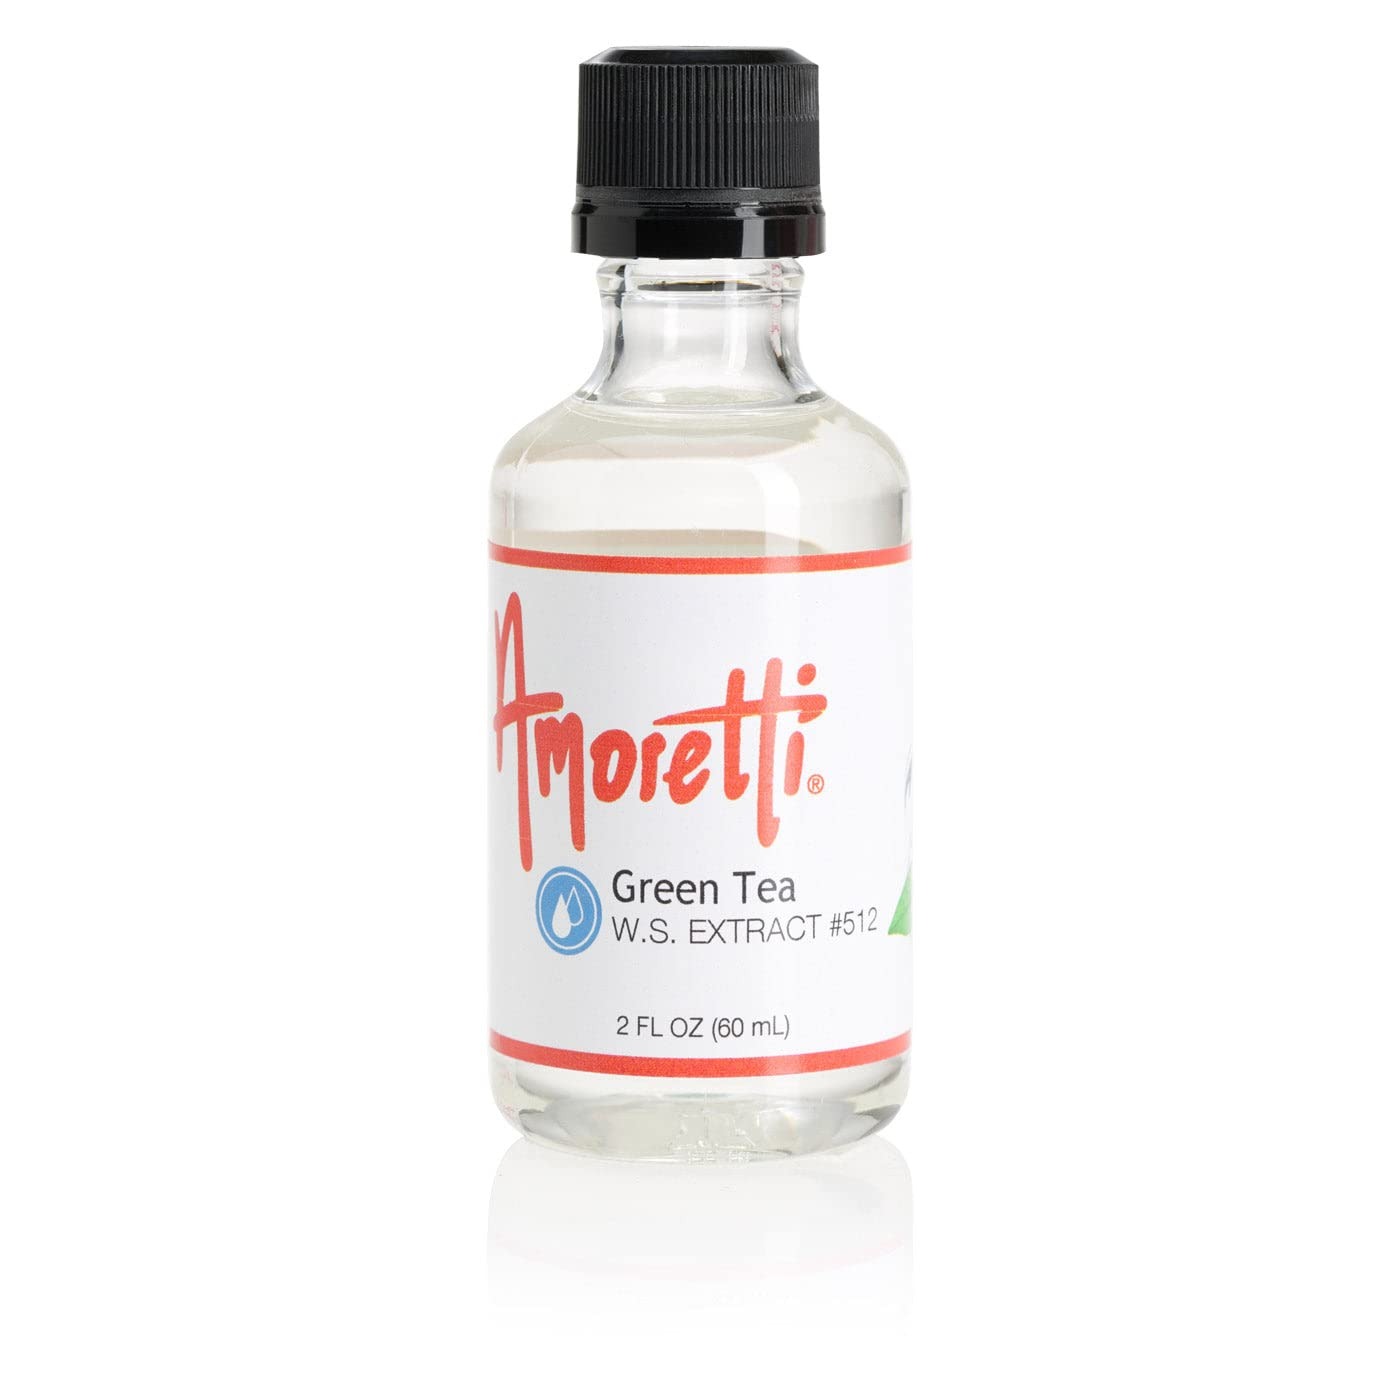
Item Name: Amoretti - Green Tea Extract Water Soluble 2 oz - Highly Concentrated & Perfect For Pastry, Savory, Brewing, and more, Preservative Free, Vegan, Kosher Pareve, Keto Friendly
Bullet Point 1: INCREDIBLE VERSATILITY: Our extracts are ideal for flavoring cakes, cookies, buttercreams, frostings, macarons, brewing, distilling and so much more.
Bullet Point 2: SPECIFICATIONS: Highly concentrated, no preservatives, no artificial colors, gluten-free, vegan Kosher Pareve, keto-friendly, bake-proof, and freeze-thaw stable.
Bullet Point 3: HIGHEST QUALITY: We use only the finest and freshest ingredients to deliver delicious natural flavors in each serving.
Bullet Point 4: Preservative-Free
Bullet Point 5: Bake-Proof & Freeze-Thaw Stable
Product Description: Delicate, Exotic, LightEnhance your gourmet creations with Amoretti's Green Tea Water-Soluble Extract. A trusted choice among industry professionals, our extracts are naturally flavored, highly concentrated, and very versatile. Deliver the delicate flavor of fresh, hand-picked green tea leaves straight into all your favorite culinary applications. Empower your imagination — with Amoretti!Product Details
Value: 2.0
Unit: Ounce

Price: 30.37